Danica McKellar

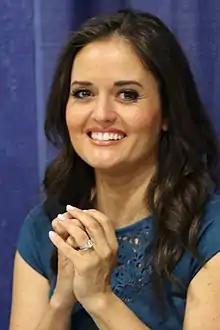
McKellar at the 2018 National Book Festival

Danica McKellar (born January 3, 1975) is an American actress, mathematics writer, and education advocate. She is best known for playing Winnie Cooper in the television series "The Wonder Years."